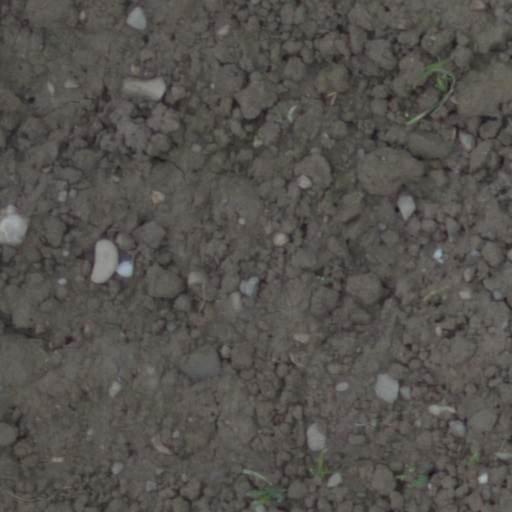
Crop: wheat